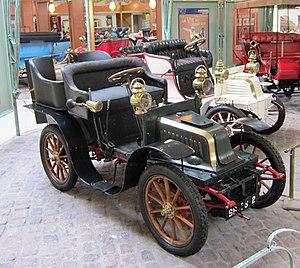
Peugeot Type 56 Tonneau